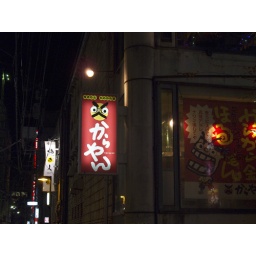
Japan 2009Matsuyama by night, signs in the street